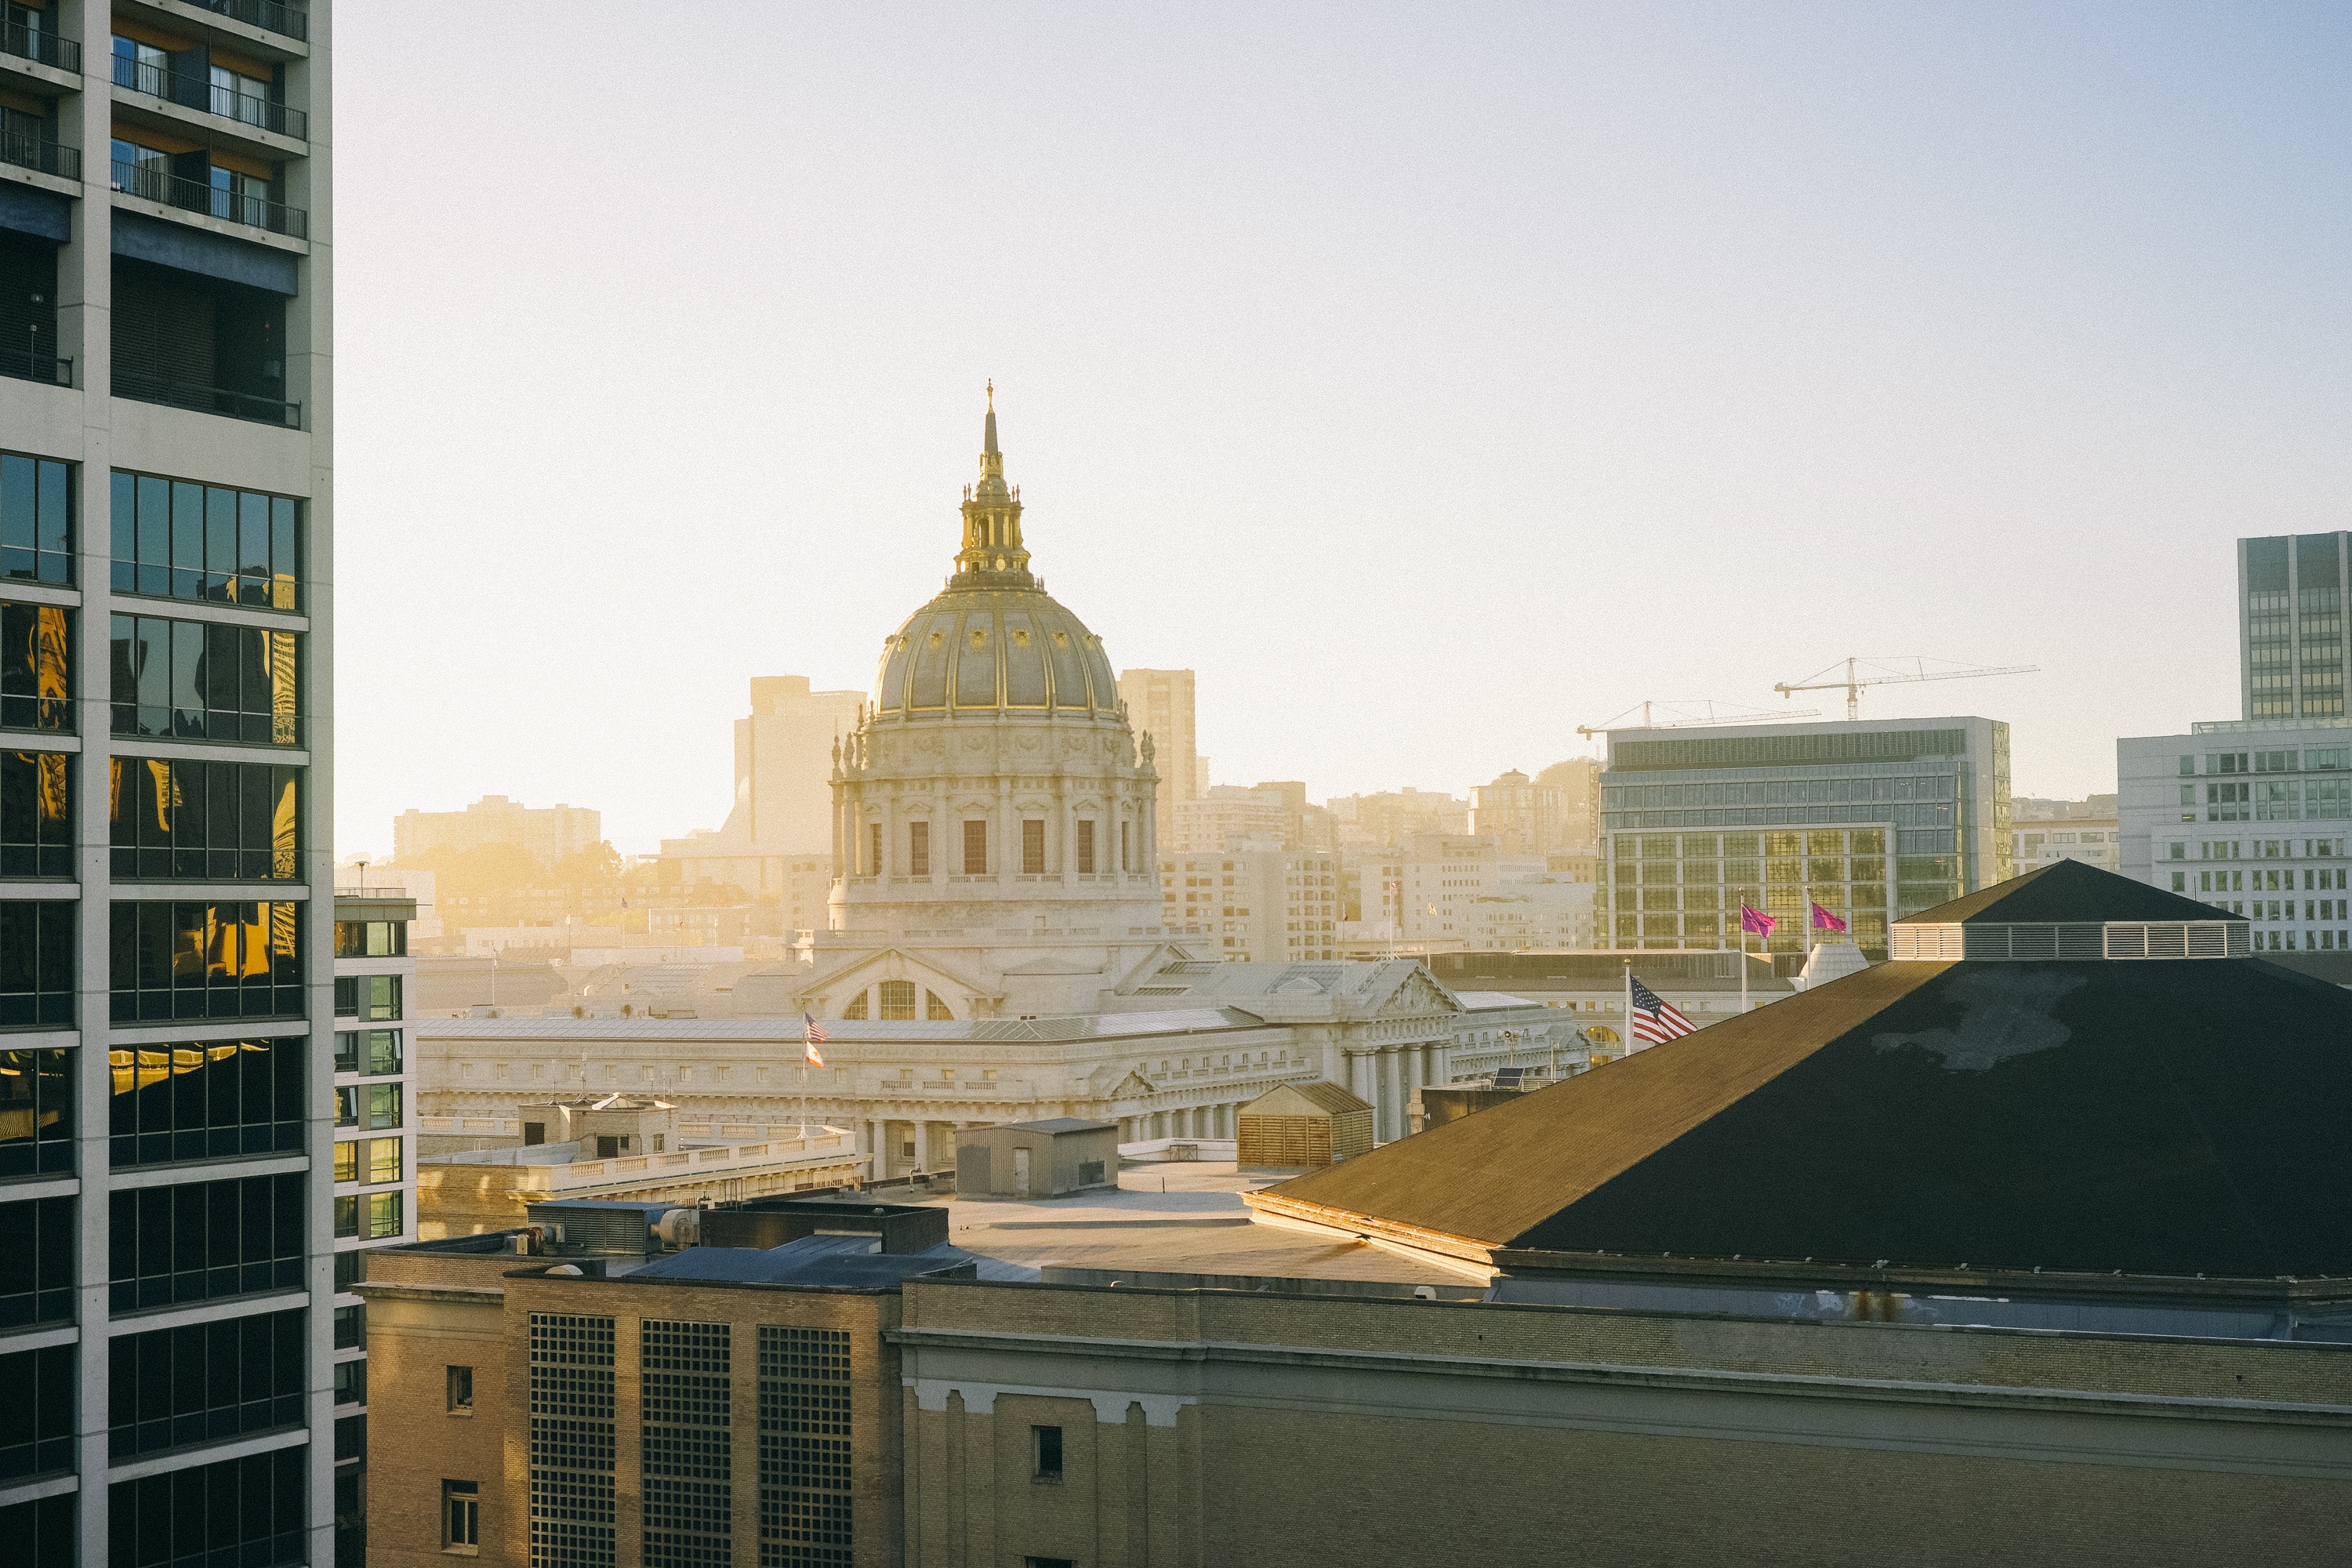
architecture, skyline, city, skyscraper, monument, cityscape, downtown, reflection, tower, landmark, facade, tower block, urban area, human settlement